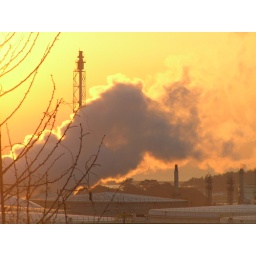
Steam and yellow sky in Korea